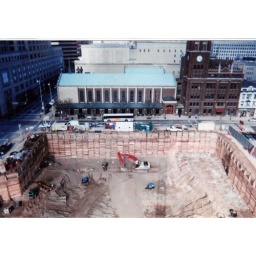
The view from the tower crane. Working on the building and parking garage foundation in Jan. 2009.